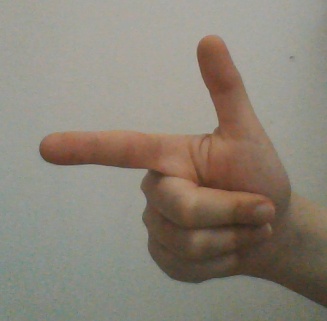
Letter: yaa